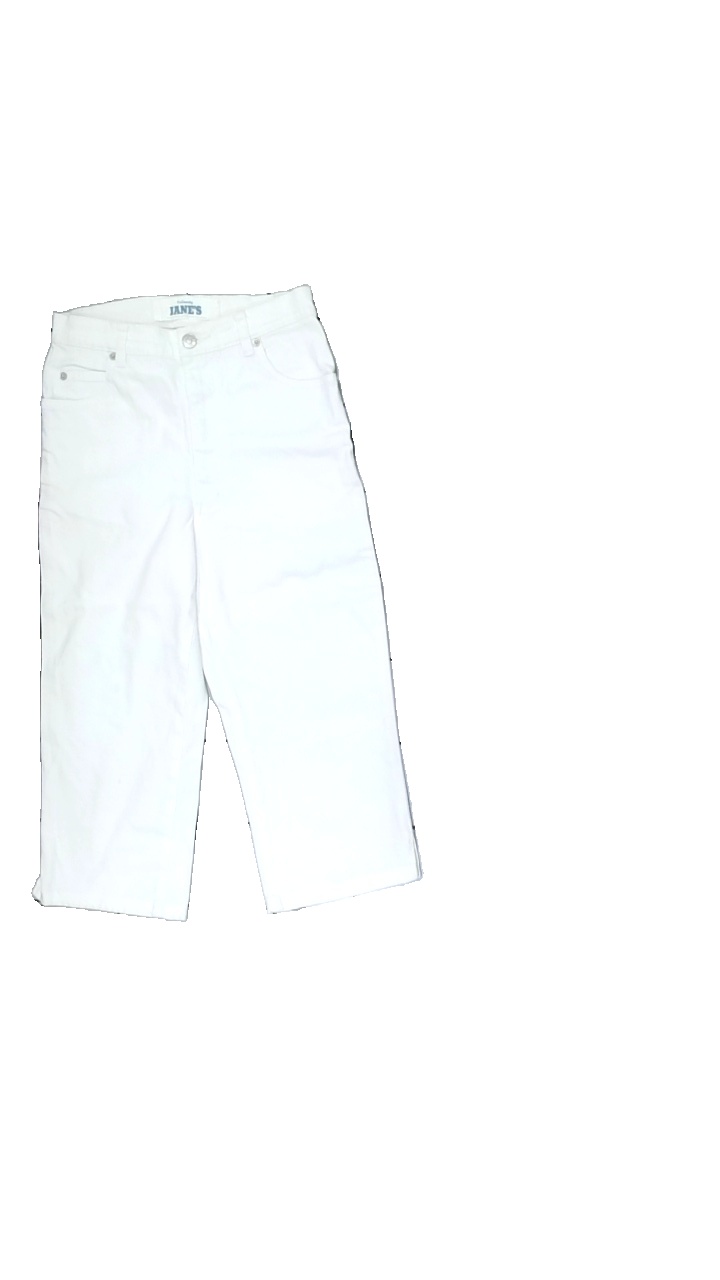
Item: Shorts (Men)
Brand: Jane's
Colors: White
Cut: Long
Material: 100%cotton
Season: Summer
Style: Denim
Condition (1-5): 4
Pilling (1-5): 5
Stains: Minor
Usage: Export
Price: <50